Missouri Executive Order 44

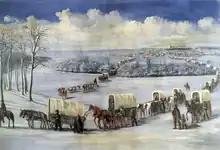
"Crossing the Mississippi on the Ice" by C.C.A. Christensen

General Clark explicitly stated that the Mormons should expect no mercy and that their leaders would not be returned to them. Clark furthermore stated: